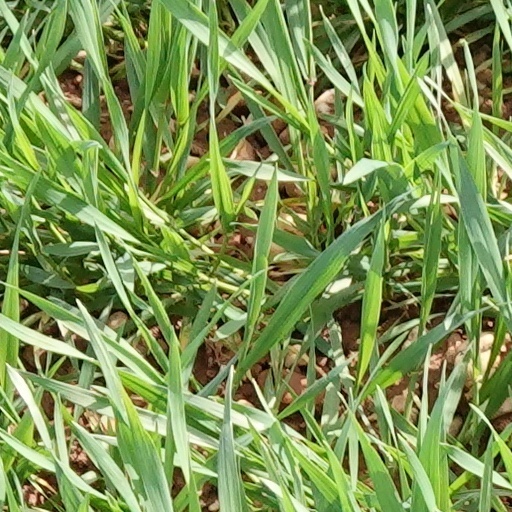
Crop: wheat